Earl's Court

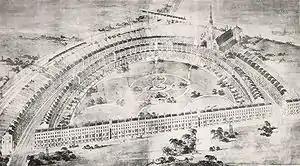
Philbeach Gardens, Earl's Court, c1875, with St. Cuthbert's Parish Church

The construction of the Metropolitan District Railway in 1865–69, which eventually became London Underground's District Line and was joined after 1907 by the Piccadilly line in the 1860s, enabled the transformation of Earl's Court from farmland into a Victorian suburb. In the quarter century after 1867, Earl's Court was transformed into a loosely populated Middlesex suburb and in the 1890s a more dense parish with 1,200 houses and two churches.